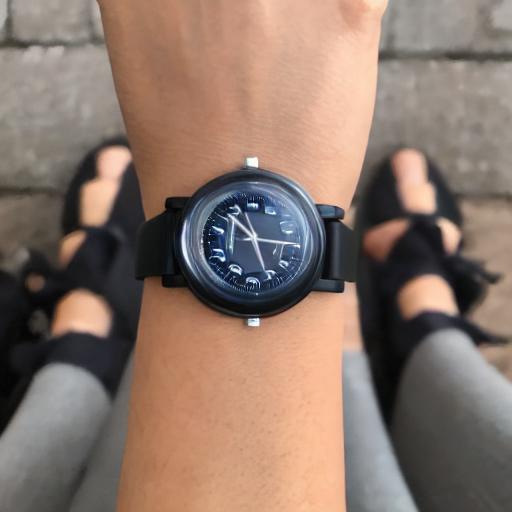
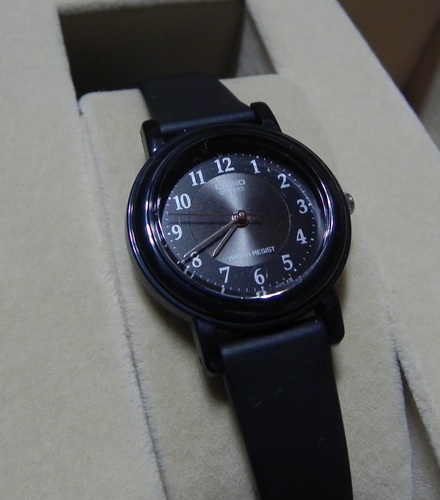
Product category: accessories_watch
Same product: no